Heinz Fenrich

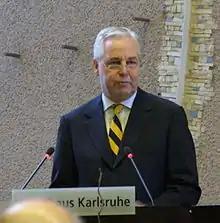
Heinz Fenrich, the mayor of Karlsruhe

Heinz Fenrich (born 9 February 1945, in Unteröwisheim, (today Kraichtal)) is a German Christian Democratic Union politician who most notably served as the lord mayor (Oberbürgermeister) of Karlsruhe from 1998 to 2013.